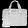
Label: Bag